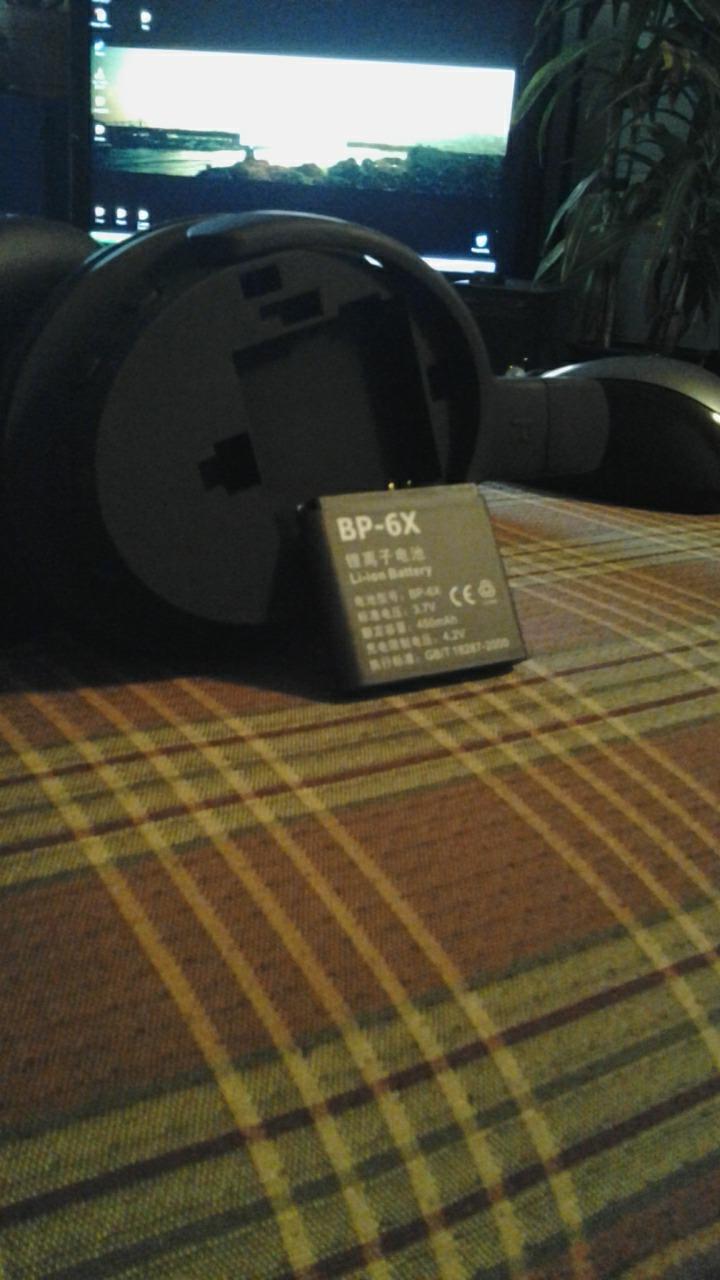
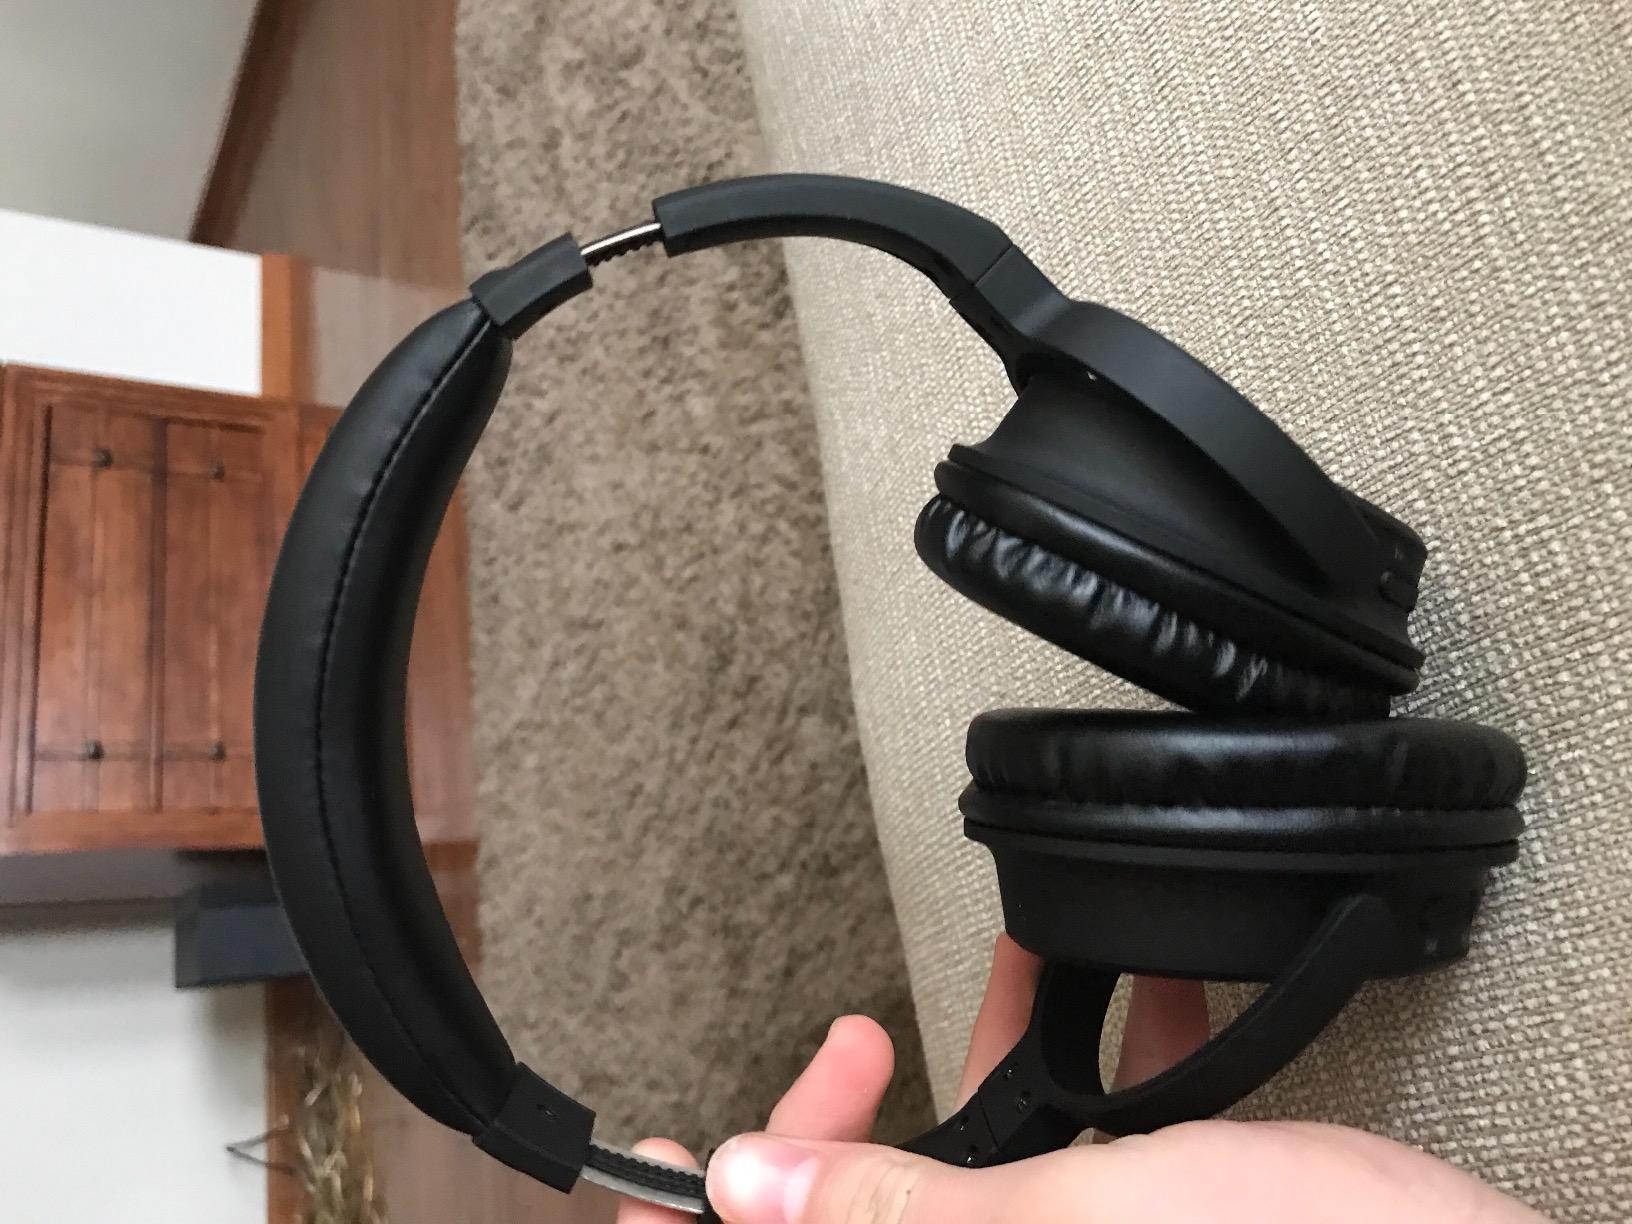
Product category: headphones
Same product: yes